Seaxwulf

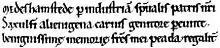
Seaxwulf, and a unique biographical reference, in King Æthelred's charter (S 72): taken from the 12th-century manuscript, he appears here in the genitive, Latinised form "Saxulfi"

It is not known when or where Seaxwulf was born, but Bede identifies him as founder and first abbot of Medeshamstede, later known as Peterborough Abbey, in a context dateable prior to the mid 670s. Bede also describes him as bishop "of Lindsey, [and] also of the Mercians and Middle Angles". He was consecrated as bishop, with his episcopal seat, or "see", at Lichfield, before 676 AD; he died about 692. During his episcopate, Archbishop Theodore of Canterbury split the diocese into several smaller bishoprics. In 676, Seaxwulf gave refuge to Bishop Putta of Rochester. In a similar development, Seaxwulf's near contemporary Stephen of Ripon mentions Wilfrid's period of exile in Mercia, "amid the profound respect of that bishopric which the most reverend Bishop [Seaxwulf] had formerly ruled".